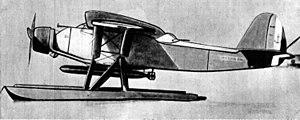
Le Latécoère 290 est un hydravion torpilleur de l'aviation navale française de l'entre-deux-guerres construit par l'avionneur Latécoère.